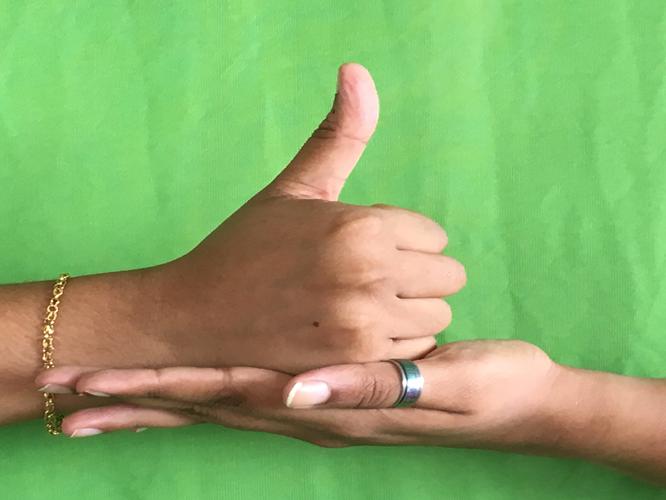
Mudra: Shivalinga
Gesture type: double_hand